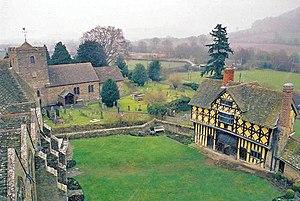
Le château de Stokesay est un manoir fortifié à Stokesay dans le comté du Shropshire en Angleterre. Il fut construit à la fin du XIIIᵉ siècle par Laurence de Ludlow, alors le plus grand marchand de laine en Angleterre, qui avait pour projet d'en faire une demeure privée sécurisée et d'en générer des revenus immobiliers. Les descendants de Laurence furent propriétaires du château jusqu'au XVIᵉ siècle, à partir de quand il passa aux mains de différents propriétaires privés.